Al Horford

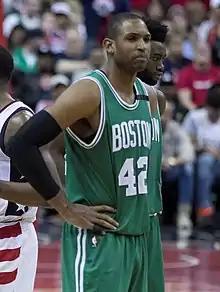
Horford in 2017

On July 1, 2016, Horford became an unrestricted free agent. The Hawks were optimistic they could reach a new deal with Horford, but after the team committed much of their salary cap to pick up Dwight Howard, it would have taken a max offer to land Horford.